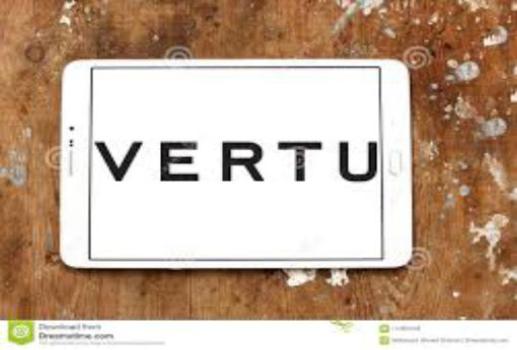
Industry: Others